Pithoragarh

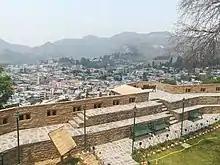
A view of Pithoragarh town from the Pithoragarh Fort (also known as London Fort)

In 1790, the Chand kings built a new fort on the hill where the present Girls Inter College is situated. This fort was destroyed by the Indian government in 1962 after China attacked India. The Chand rule, at its zenith, is seen as one of the most prominent empires in Kumaon. Their rule also coincides with a period of cultural resurgence. Archeological surveys point towards the development of culture and art forms in this period.